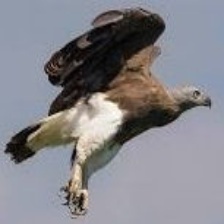
Species: GREY HEADED FISH EAGLE
Scientific name: ICHTHYOPHAGA ICHTHYAETUS